Colt Paterson

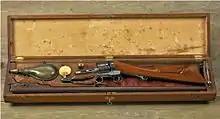
Second Model 1838 Colt Paterson rifle

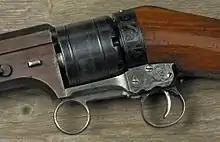
Colt Paterson 1838 Ring Lever rifle, receiver

The Colt Paterson revolver was the first commercial repeating firearm employing a revolving cylinder with multiple chambers aligned with a single, stationary barrel. Its design was patented by Samuel Colt on February 25, 1836, in the United States, England and France, and it derived its name from being produced in Paterson, New Jersey. Initially this 5 shot revolver was produced in .28 caliber, with a .36 caliber model following a year later. As originally designed and produced, no loading lever was included with the revolver; a user had to partially disassemble the revolver to re-load it. Starting in 1839, however, a reloading lever and a capping window were incorporated into the design, allowing reloading without disassembly. This loading lever and capping window design change was also incorporated after the fact into most Colt Paterson revolvers that had been produced from 1836 until 1839. Unlike later revolvers, a folding trigger was incorporated into the Colt Paterson. The trigger became visible only upon cocking the hammer.